John Amos

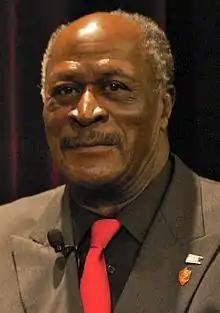
Amos in 2011

Amos was a veteran of the 50th Armored Division of the New Jersey National Guard and Honorary Master Chief of the United States Coast Guard. He was married twice. His first marriage, from 1965 to 1975, was to artist and equestrian Noel Mickelson. The couple had two children: Shannon Amos, a writer-producer and the founder of Afterglow Multimedia, LLC, and Grammy-nominated director K.C. Amos. Acrimonious disagreements between Shannon and K.C. Amos over the care given to their parents were documented by "The Hollywood Reporter" in 2023.